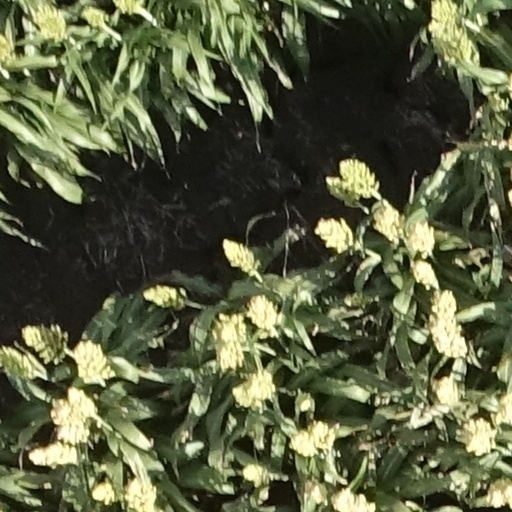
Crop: sorghum